Chelsea Manning

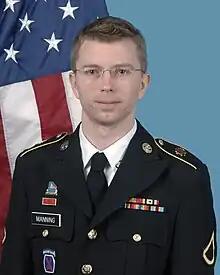
Manning in 2012

Manning's father spent weeks in 2007 asking her to consider joining the Army. Hoping to gain a college education through the G.I. Bill, and perhaps to study for a PhD in physics, she enlisted in September that year. She told her Army supervisor later that she had also hoped joining such a masculine environment would resolve her gender dysphoria.